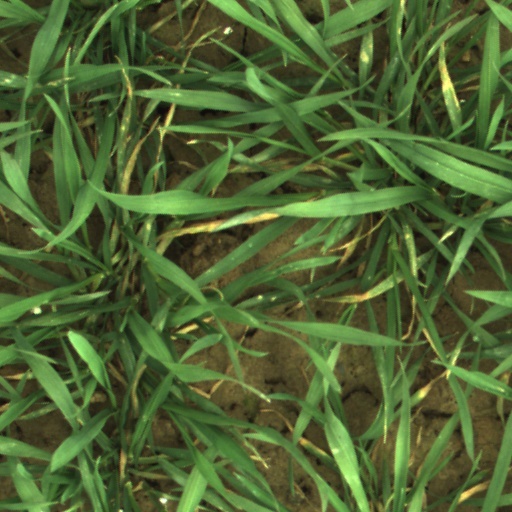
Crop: wheat